Dominic Walsh Dance Theater

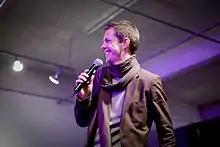
Dominic Walsh in 2010

Dominic Walsh joined the Houston Ballet in 1989, rising to Principal Dancer in 1996. In 1998, he created Flames of Eros when Ben Stevenson invited him to choreograph on Houston Ballet. His work won him the Choo San Goh Award for Choreography. In 2002, he formed Dominic Walsh Dance Theater. In 2004, the company received the title of one of the top "25 to Watch" by Dance Magazine.